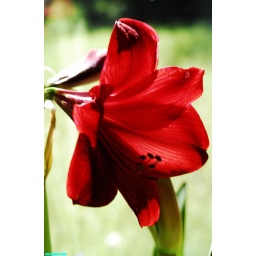
in the window at lance's house